State Street Block (Boston)

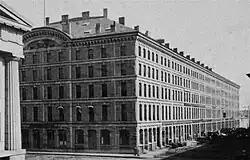
State Street Block, Boston, ca. 19th c. (Custom House at left edge)

State Street Block (built 1857) is a granite building near the waterfront in the Financial District of Boston, Massachusetts. Architect Gridley James Fox Bryant designed it. In the 1850s "the Long and Central Wharf Corporation ... sold each bay to individual owners, requiring that 'the granite to be used for the sidewalk & facade of each bay must be purchased from the Corporation & erected according to the architect's plan.'"